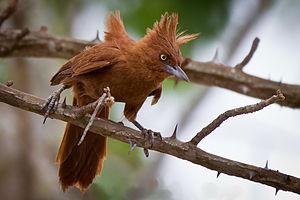
Le Cacholote roux est une espèce de passereaux de la famille des Furnariidae.